Cheese ripening

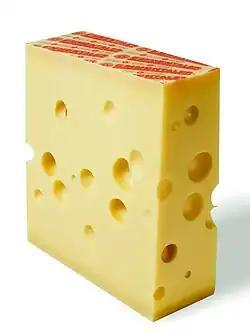
Emmental with eyes. Emmental tastes sweeter due to proline.

The round holes that are a characteristic feature of Swiss-type cheese (e.g. Emmentaler cheese) and some Dutch-type cheeses are called "eyes". They are bubbles of carbon dioxide that are produced by bacteria in the cheese.